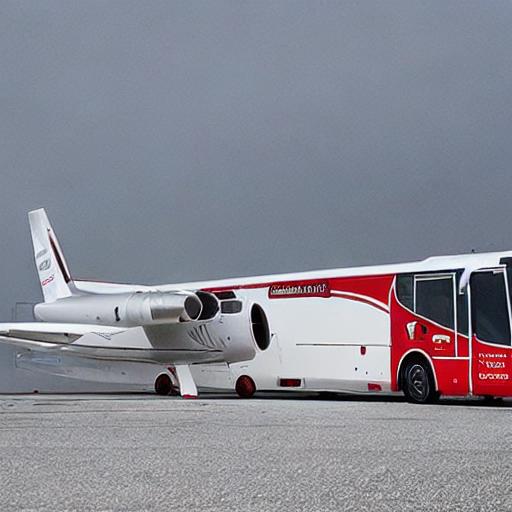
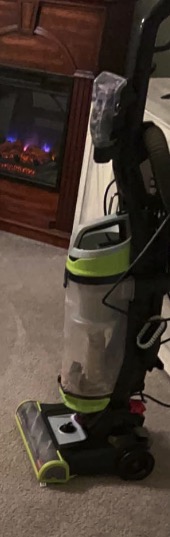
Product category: items_vacuum
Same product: no